Verbania

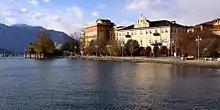
View of Pallanza with the municipal building of Verbania

area were the Lepontii. The area was added to the Roman Empire by Emperor Augustus in the first century AD.